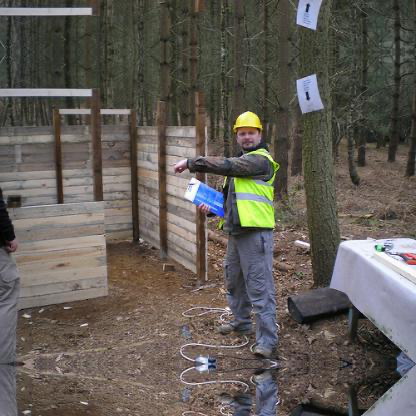
Objects in the image:
label: helmet